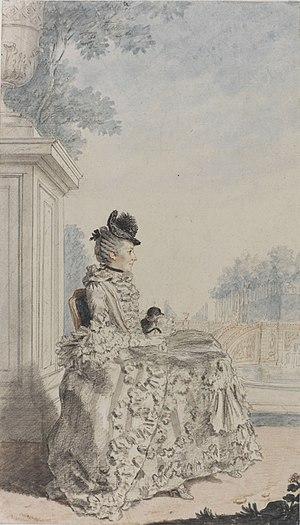
Portrait de Louise-Anne-Madeleine de Vernon, épouse de Philippe-Henri, marquis de Ségur, Maréchal de France et Ministre de la Guerre
Philippe Henri, marquis de Ségur, né le 20 janvier 1724, mort le 3 octobre 1801, petit-fils du Régent, est un gentilhomme français, officier durant les guerres de Louis XV, secrétaire d'État à la Guerre de Louis XVI de 1780 à 1787, maréchal de France en 1783.